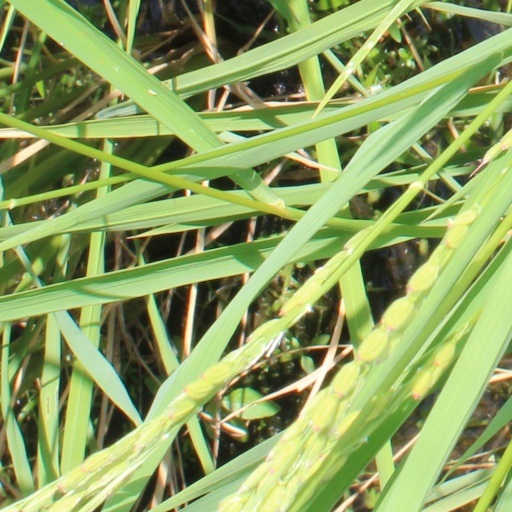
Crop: rice